Basilica of Notre-Dame-de-Bon-Secours, Guingamp

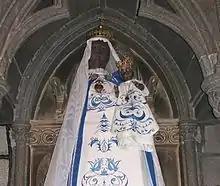
Statue of Notre-Dame de Bon-Secours

In 1093, Count Étienne Ier de Penthièvre inherited the County of Penthièvre following the death of his elder brother, Geoffroy Ier de Penthièvre. He significantly developed the town and its surroundings. Within the city walls, the former castle chapel became a respected and influential parish church.